Chinese Filipinos

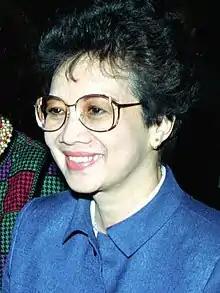
Corazon Aquino, of Sangley Chinese mestizo ancestry of Tarlac, is the third Philippine president to have ethnic Chinese ancestry through the Cojuangco family.

The privileged position of the Chinese as middlemen of the economy under Spanish colonial rule quickly fell, as the Americans favored the "principalía" (educated elite) formed by Chinese mestizos and Spanish mestizos. As American rule in the Philippines started, events in Mainland China starting from the Taiping Rebellion, Chinese Civil War and Boxer Rebellion led to the fall of the Qing dynasty, which led thousands of Chinese from Fujian in China to migrate "en masse" to the Philippines to avoid poverty, worsening famine and political persecution. This group eventually formed the bulk of the current population of unmixed Chinese Filipinos.